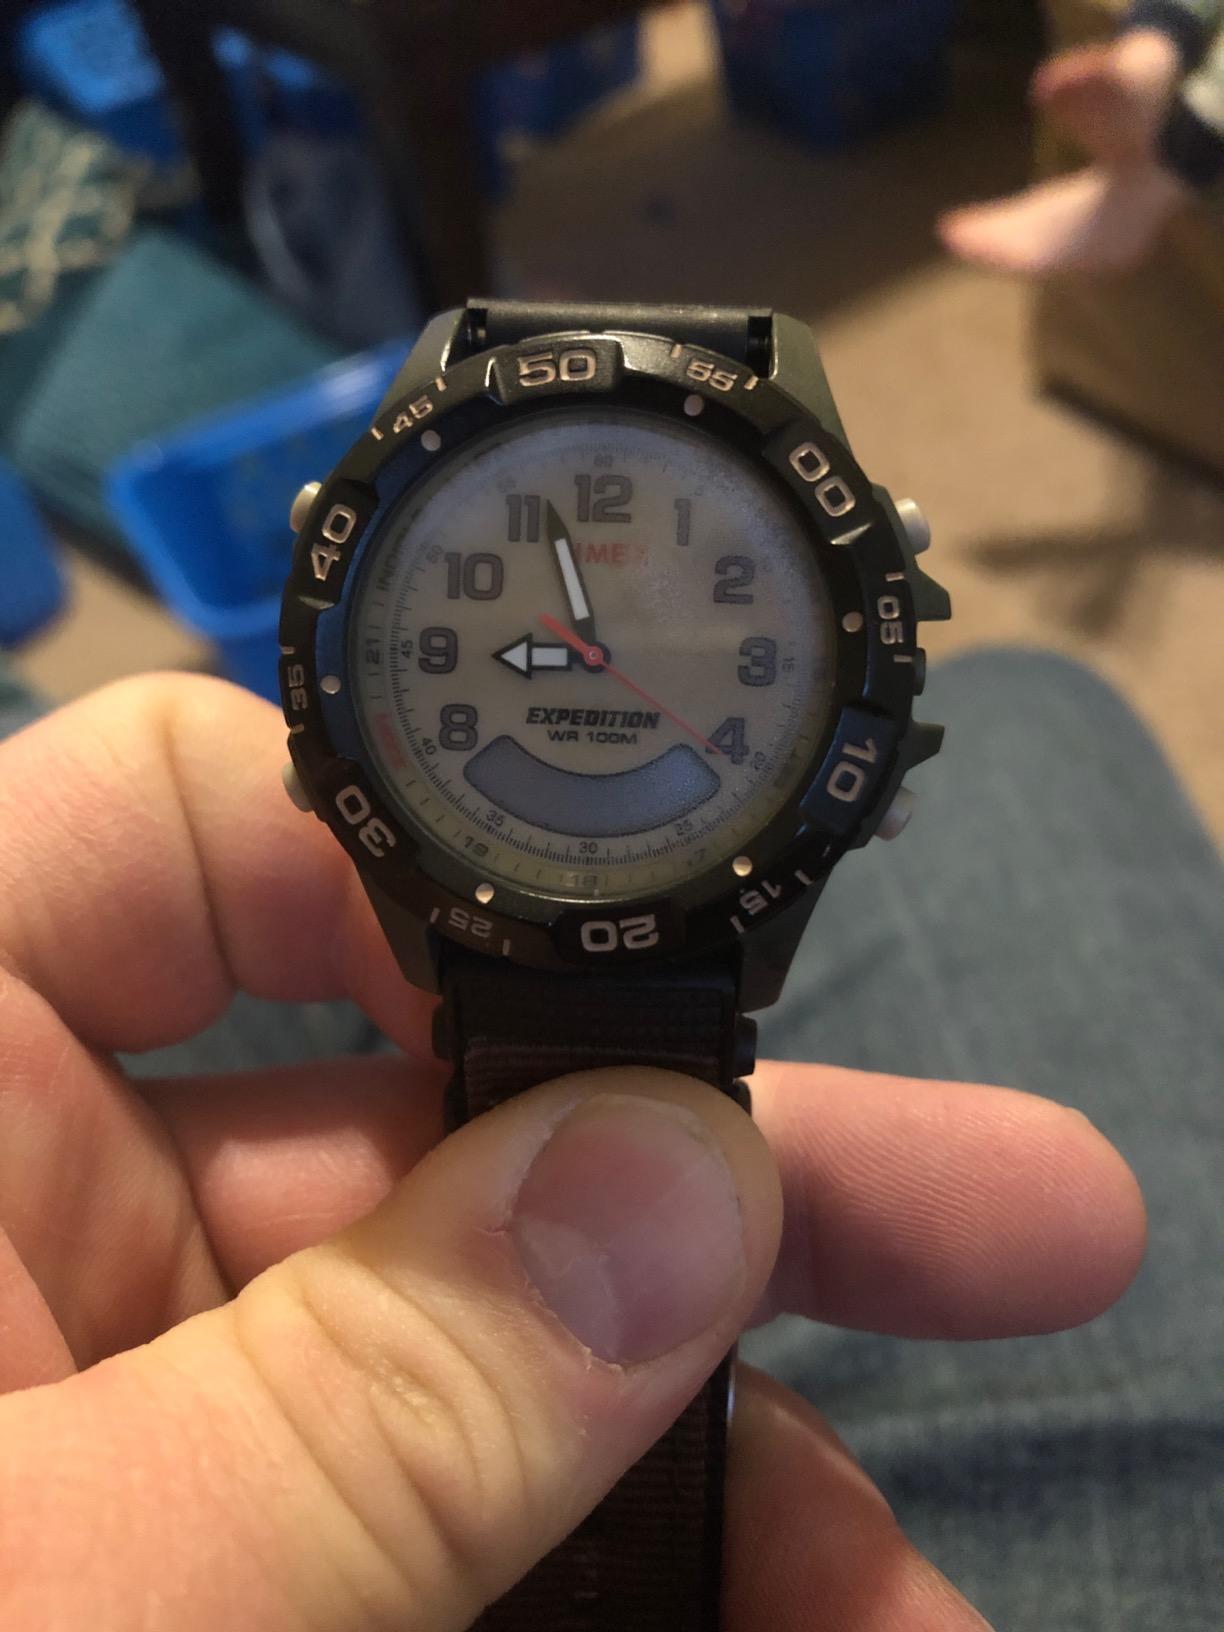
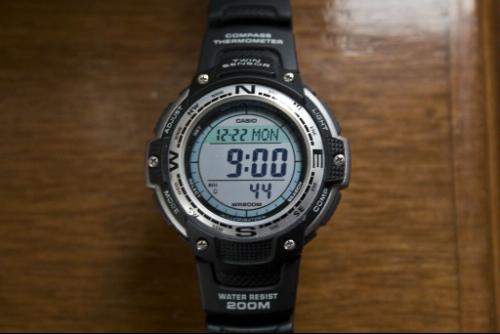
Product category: accessories_watch
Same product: no